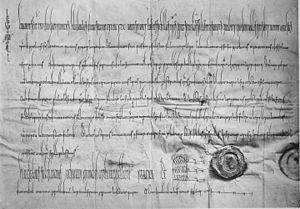
Louis II dit « le Germanique », né vers 806 et mort le 28 août 876 à Francfort-sur-le-Main, issu de la dynastie des Carolingiens, est un des petits-fils de Charlemagne qui procèdent au partage de son Empire en 843. Designé roi de Bavière sous le règne de son père Louis le Pieux, il fut premier roi de Francie orientale de 843 à sa mort. C'est ainsi que Louis II peut être considéré comme le premier souverain allemand.